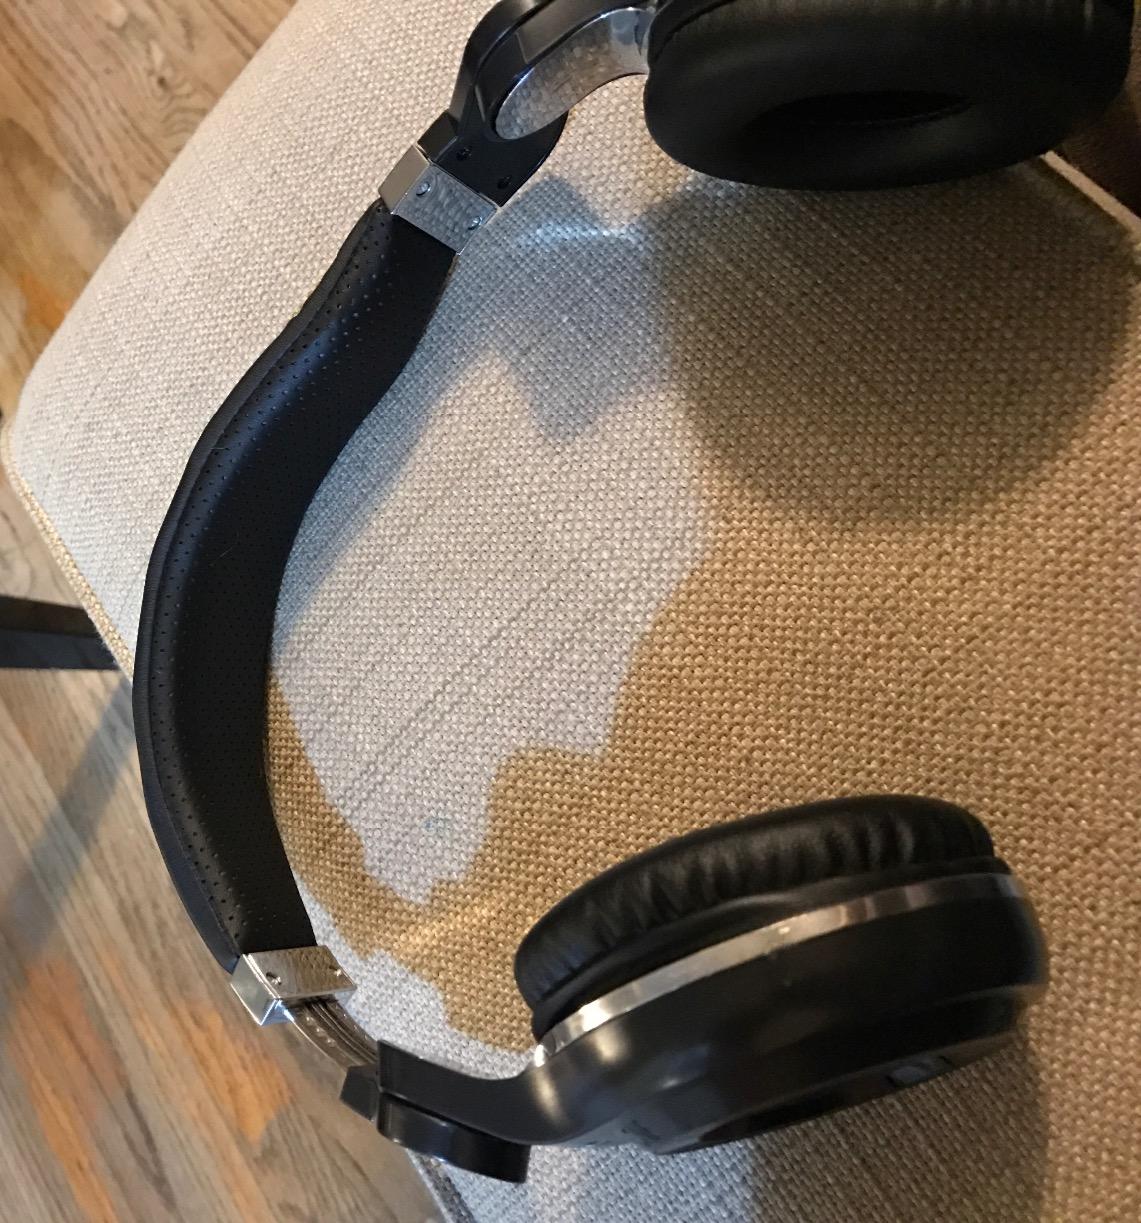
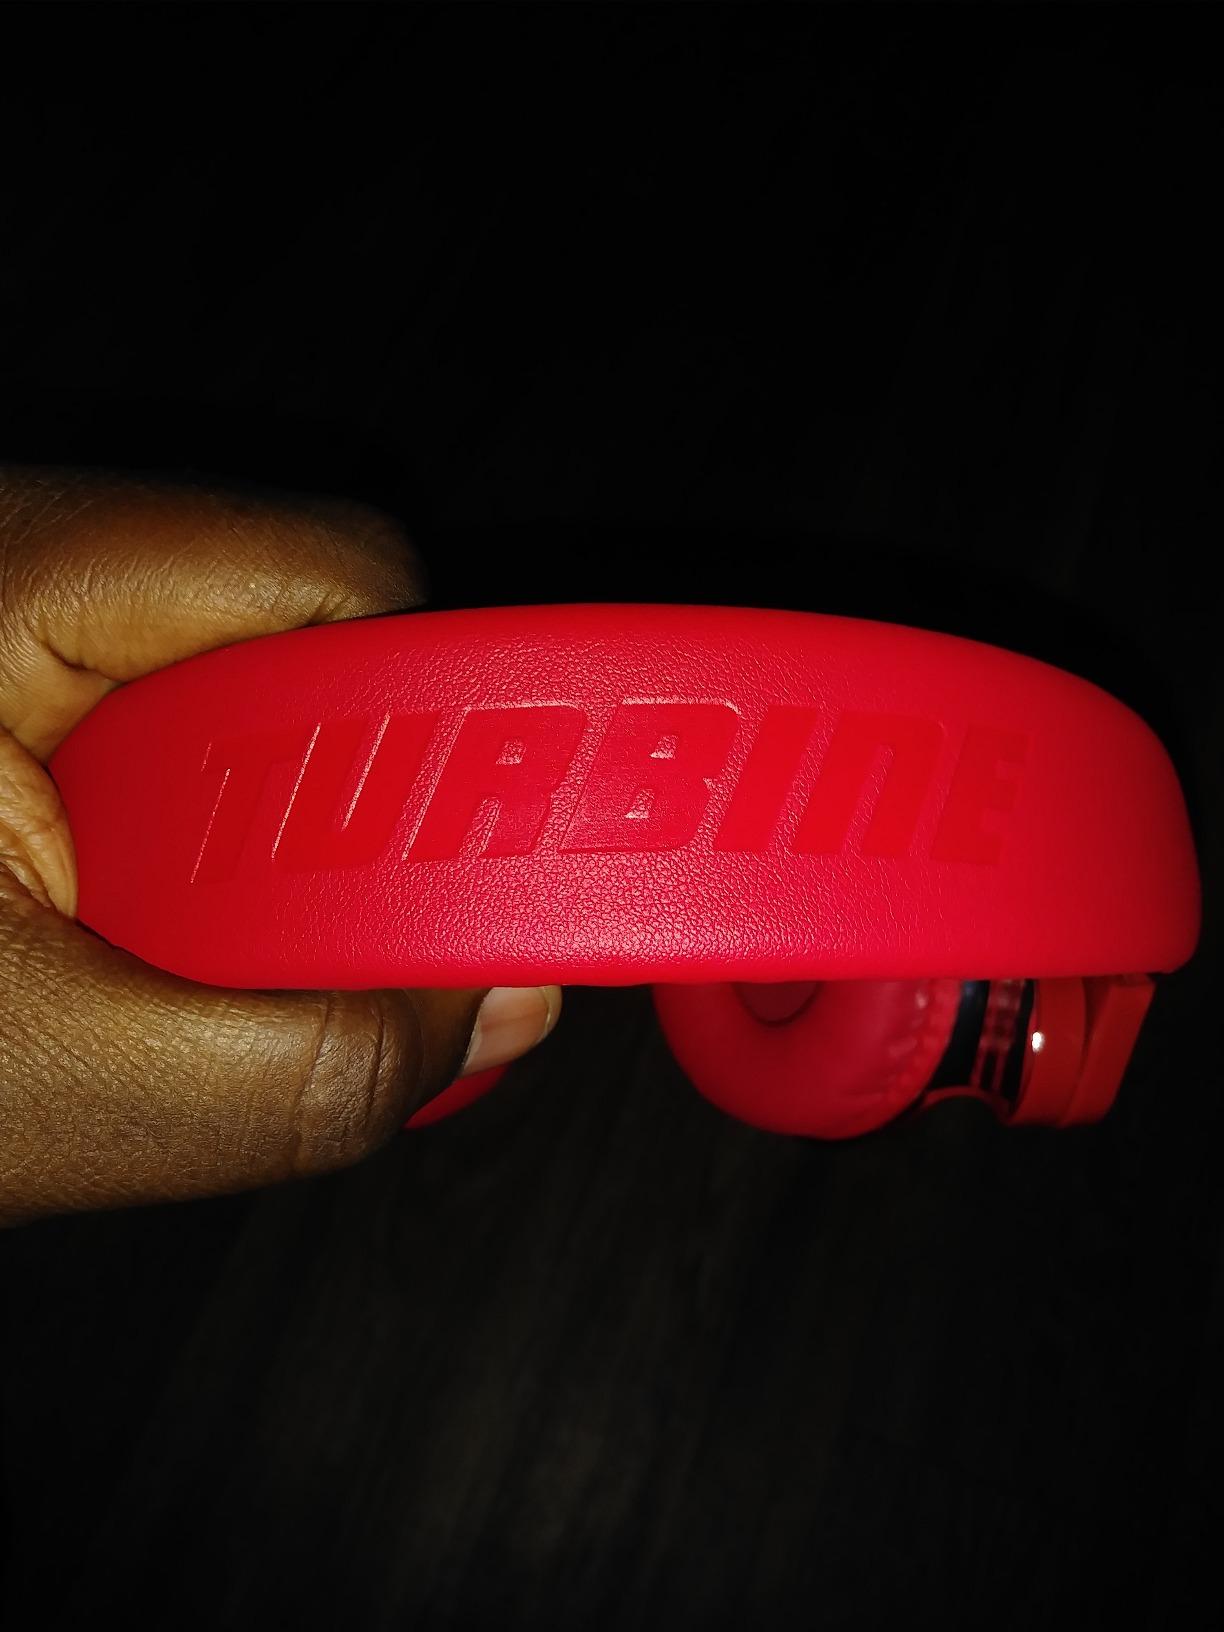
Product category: headphones
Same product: no